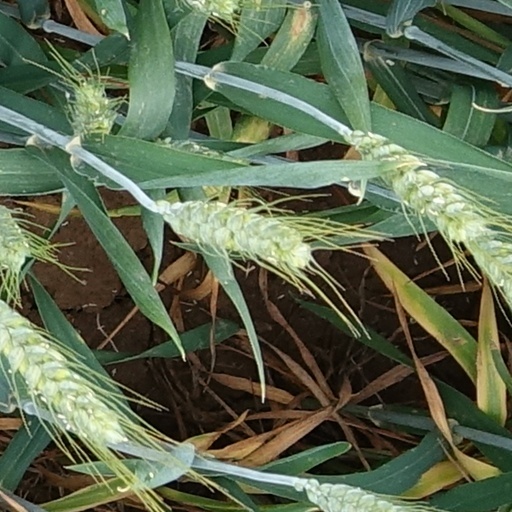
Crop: wheat